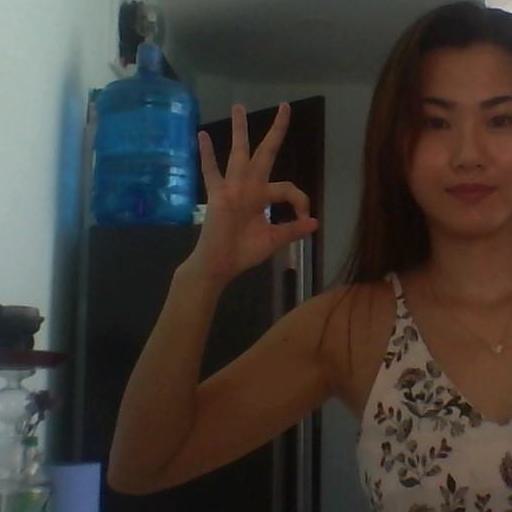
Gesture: ok